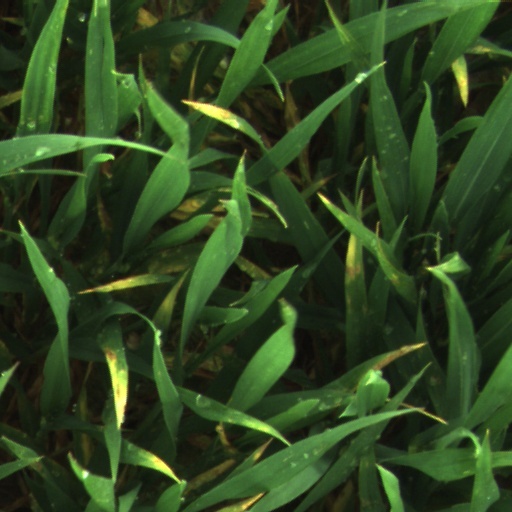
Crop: wheat